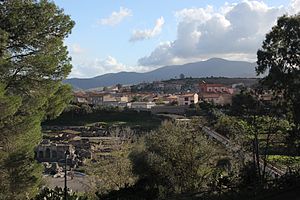
Fordongianus
Fordongianus er en by og en kommune i provinsen Oristano i regionen Sardinien i Italien. Byen ligger i 35 meters højde og har 890 indbyggere. Kommunen har et areal på 39,48 km² og grænser til kommunerne Allai, Busachi, Ghilarza, Ollastra, Paulilatino, Siapiccia og Villanova Truschedu.